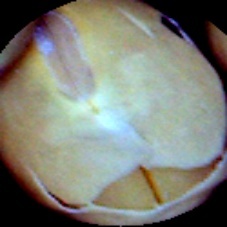
Label: Skin-damaged